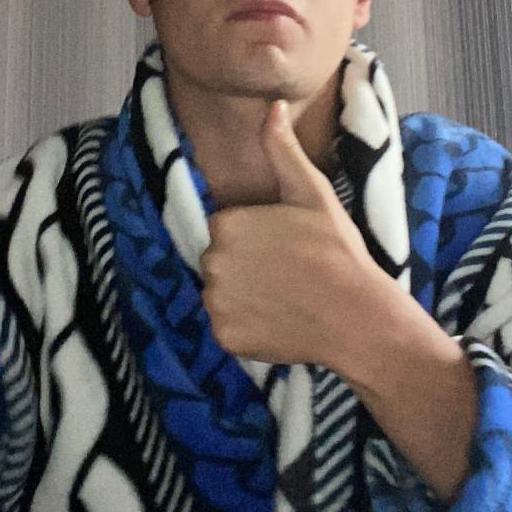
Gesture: like